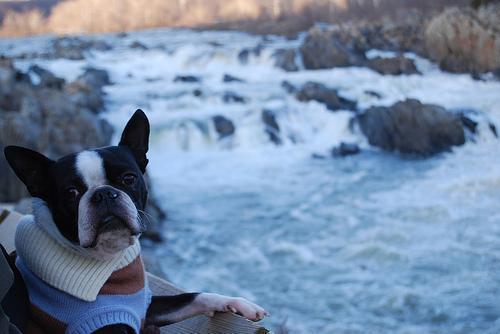
Boston_bull